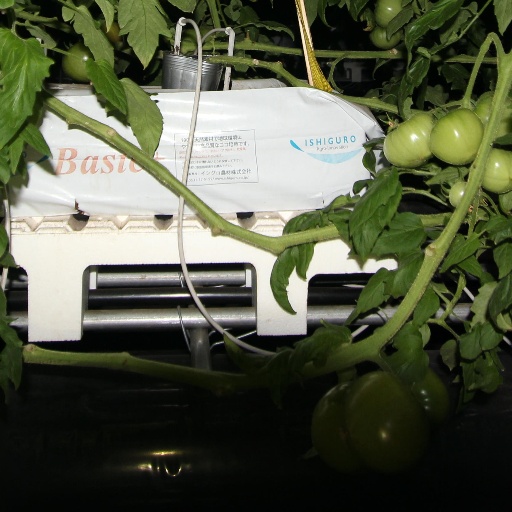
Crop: tomato